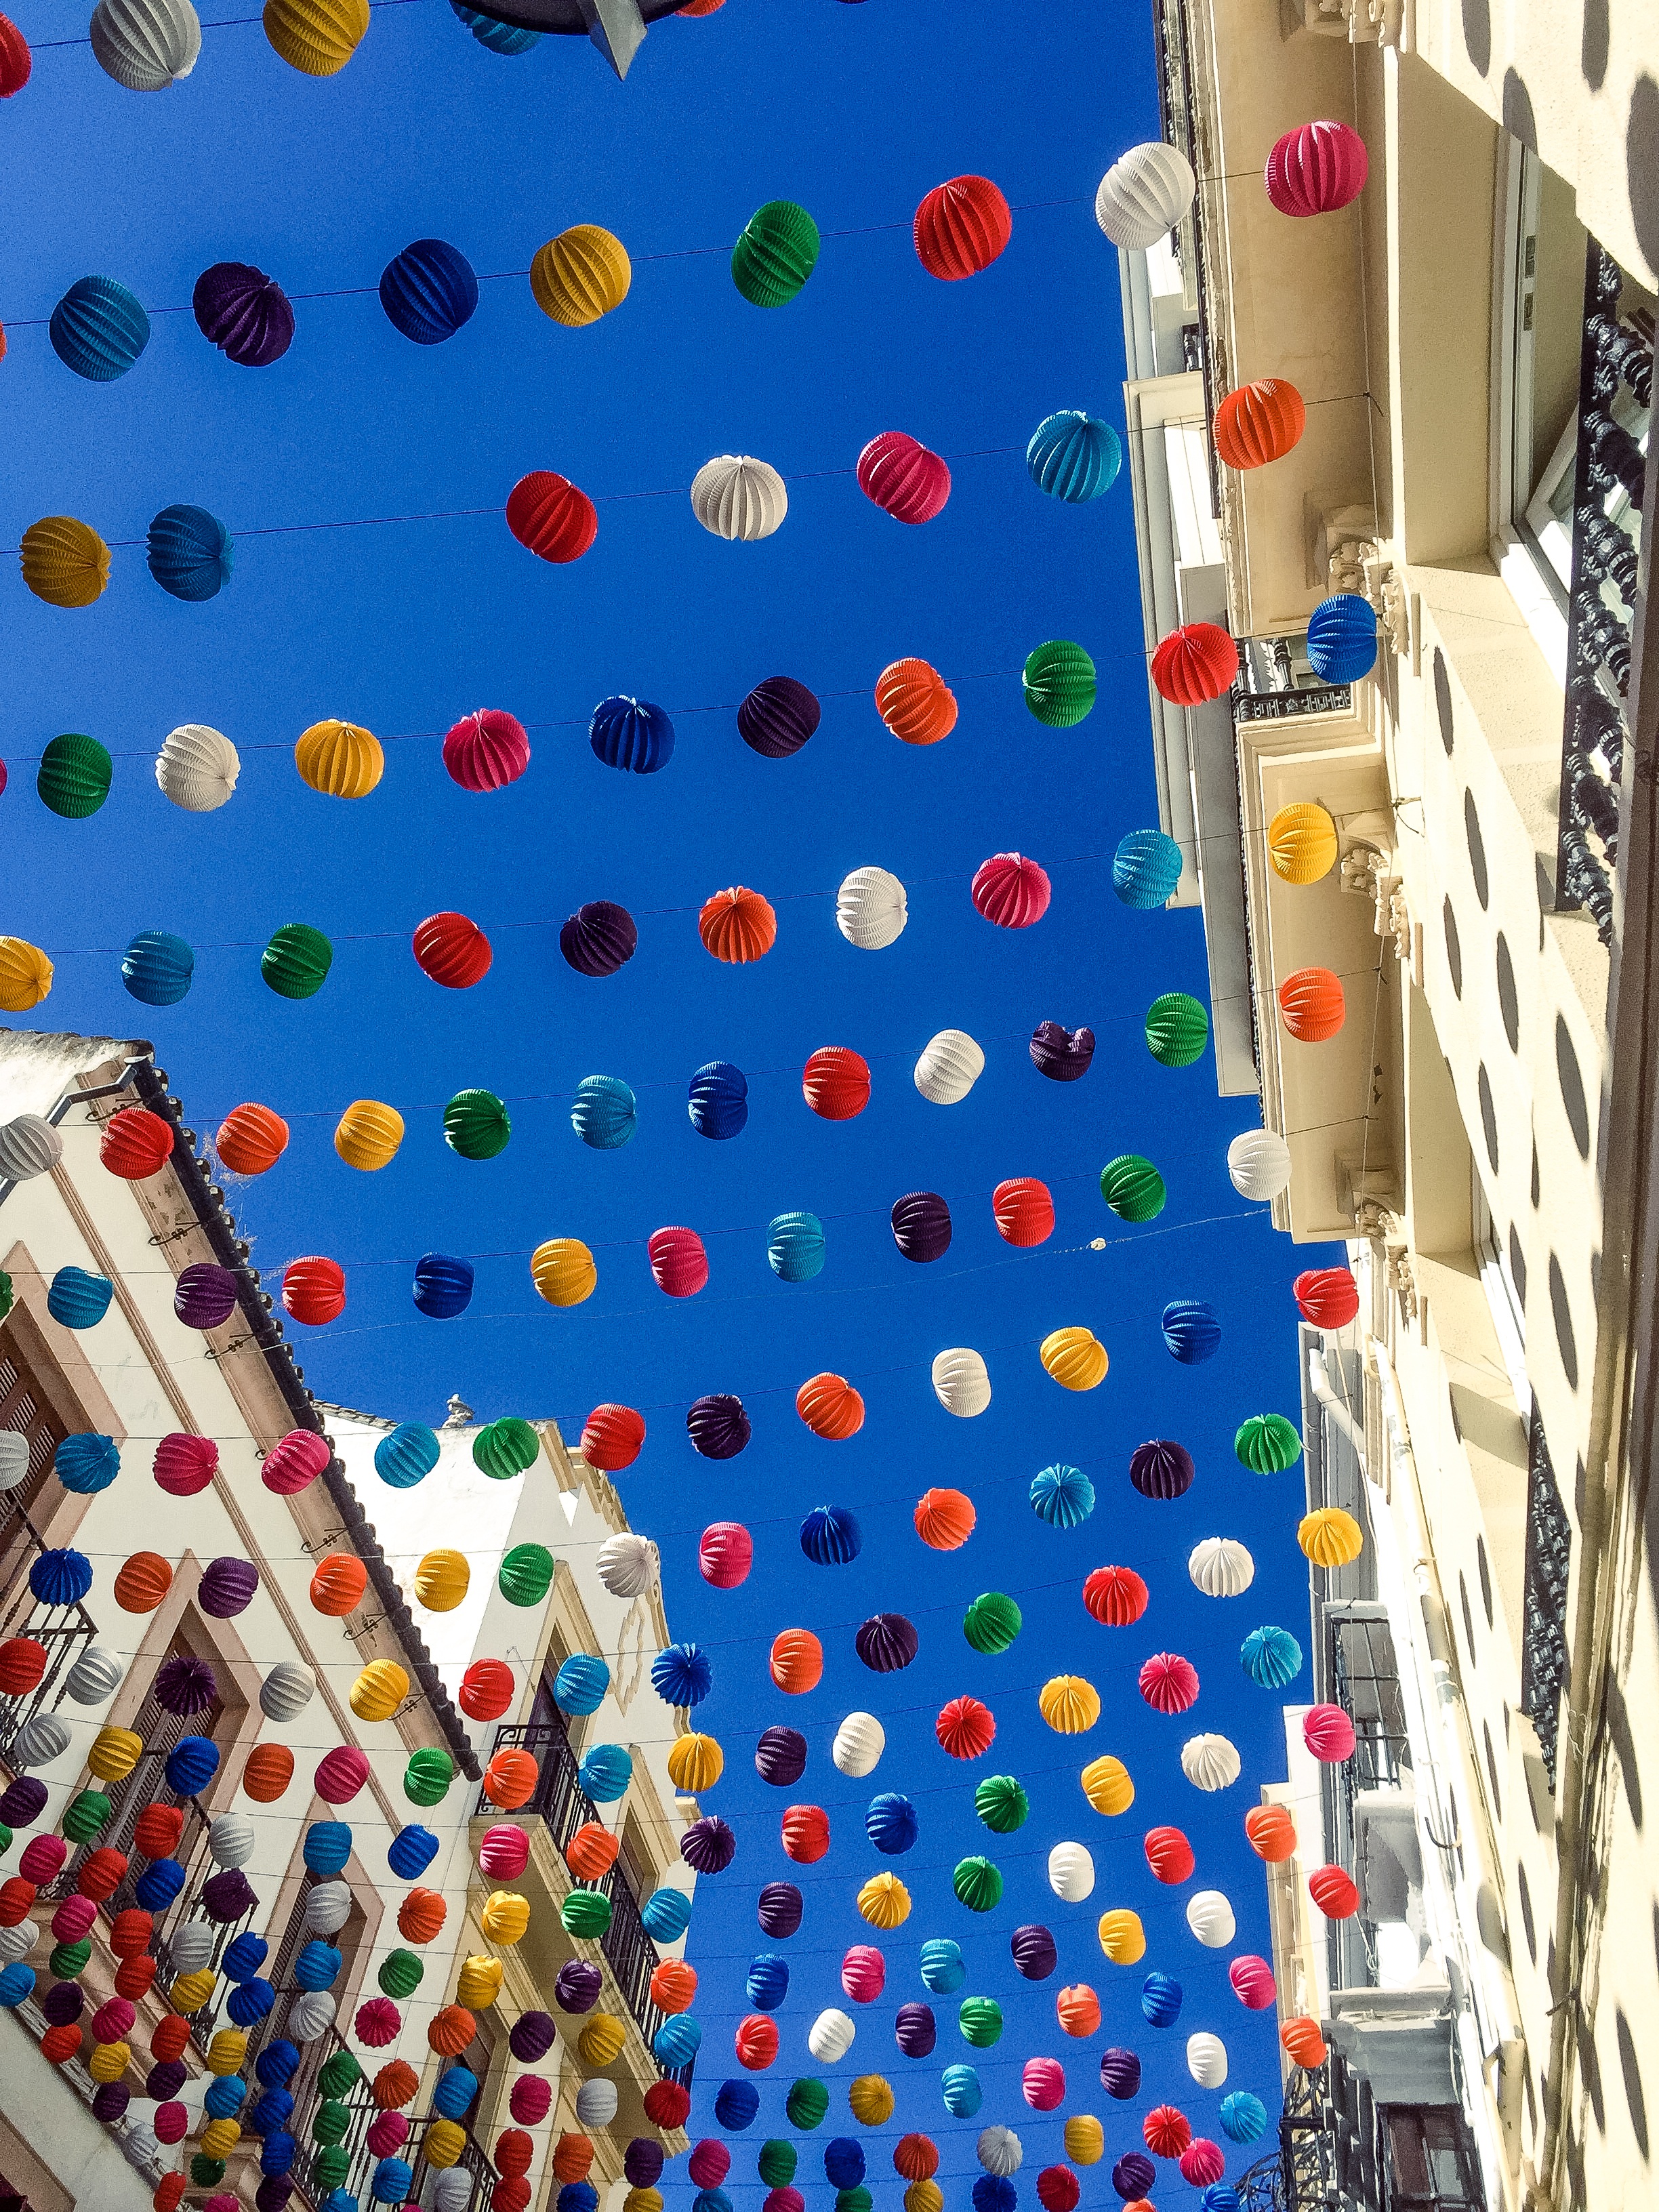
sky, street, celebration, pattern, carnival, colourful, banner, material, interior design, textile, art, festival, spain, fun, design, fiesta, exhibition, decorations, entertainment, ronda